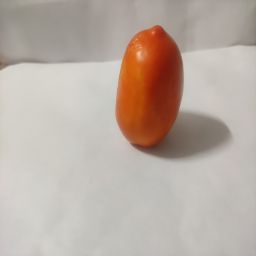
Crop: Tomato
Quality: Ripe